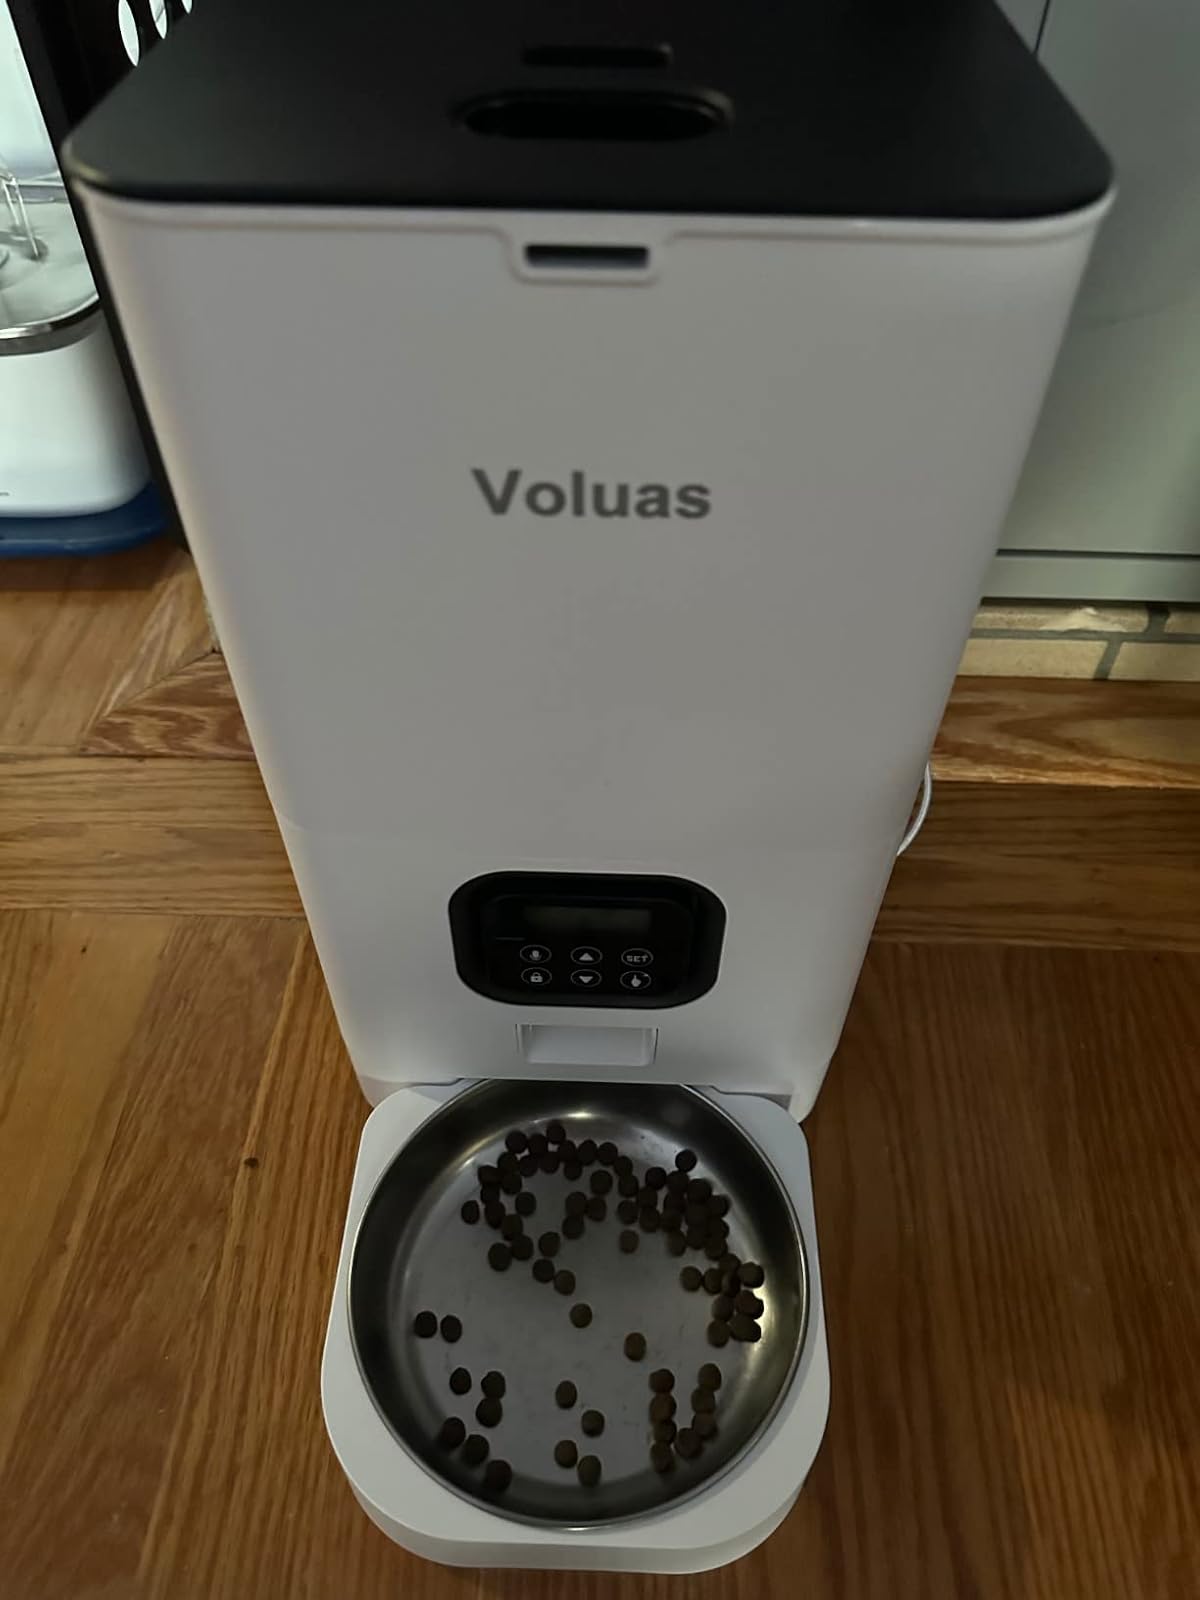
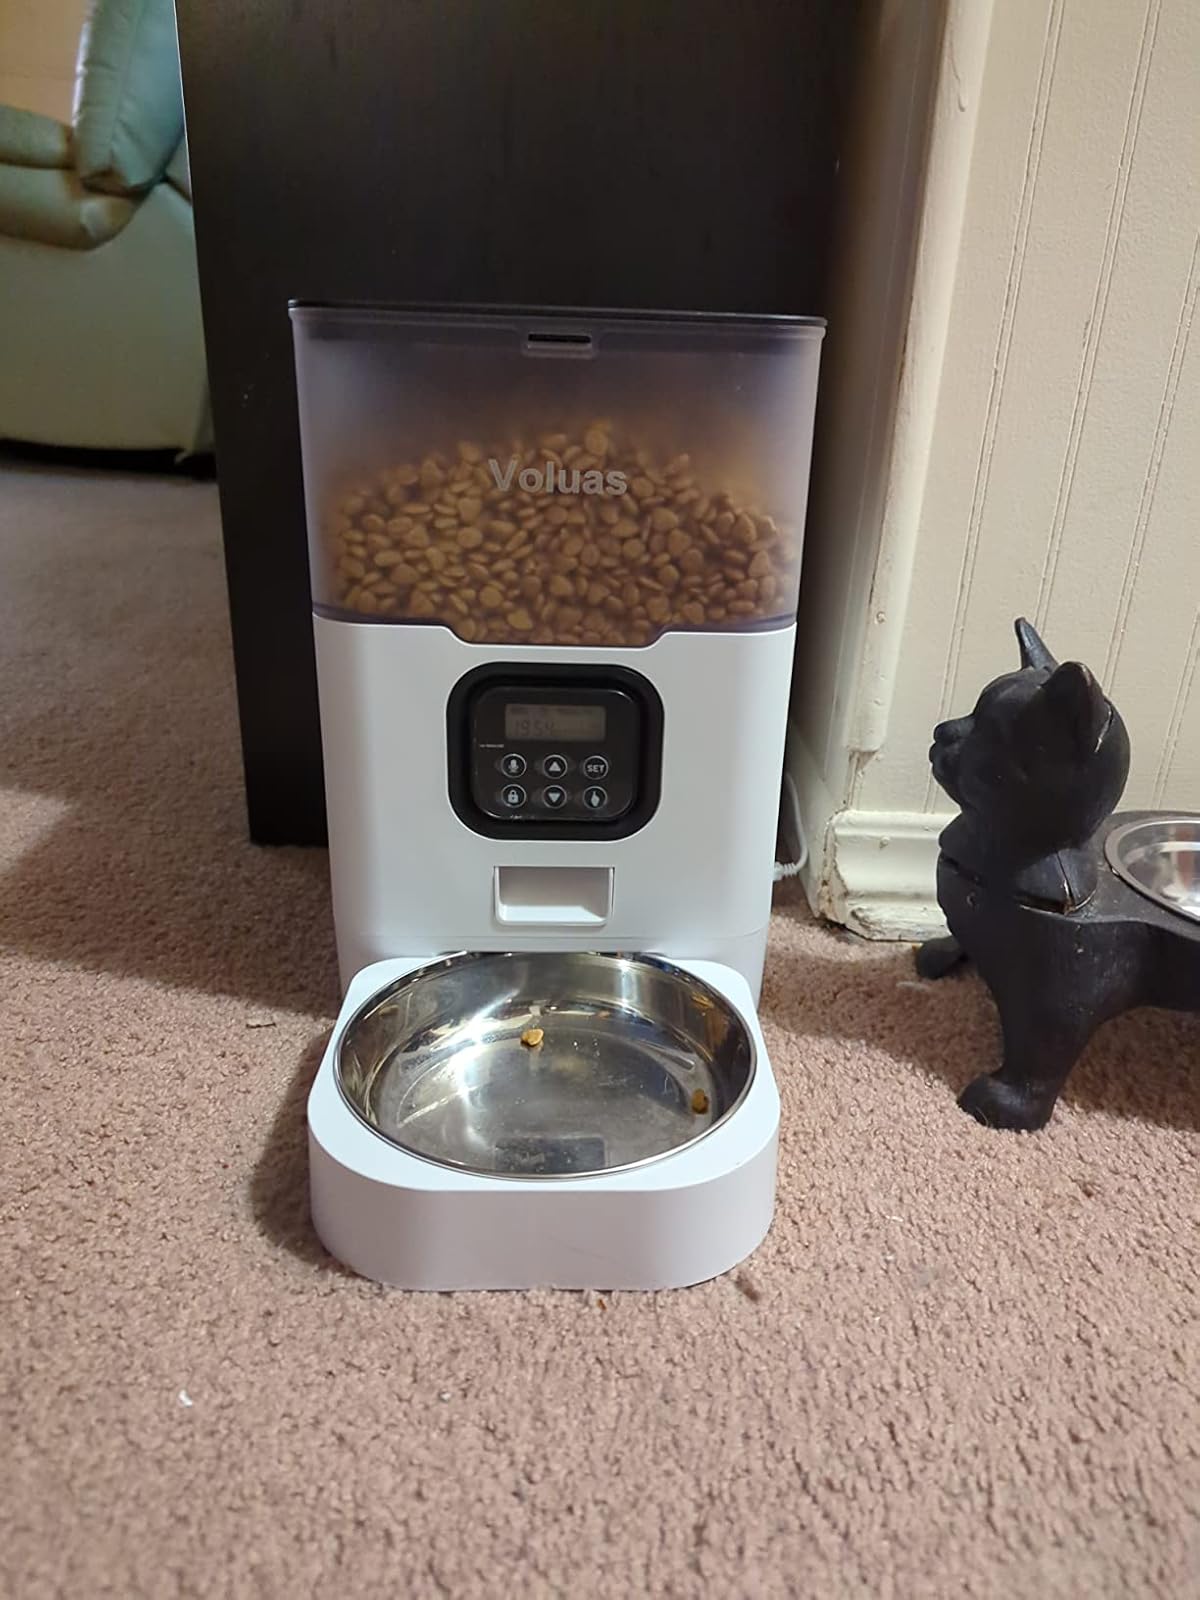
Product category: items_feeder
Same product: no